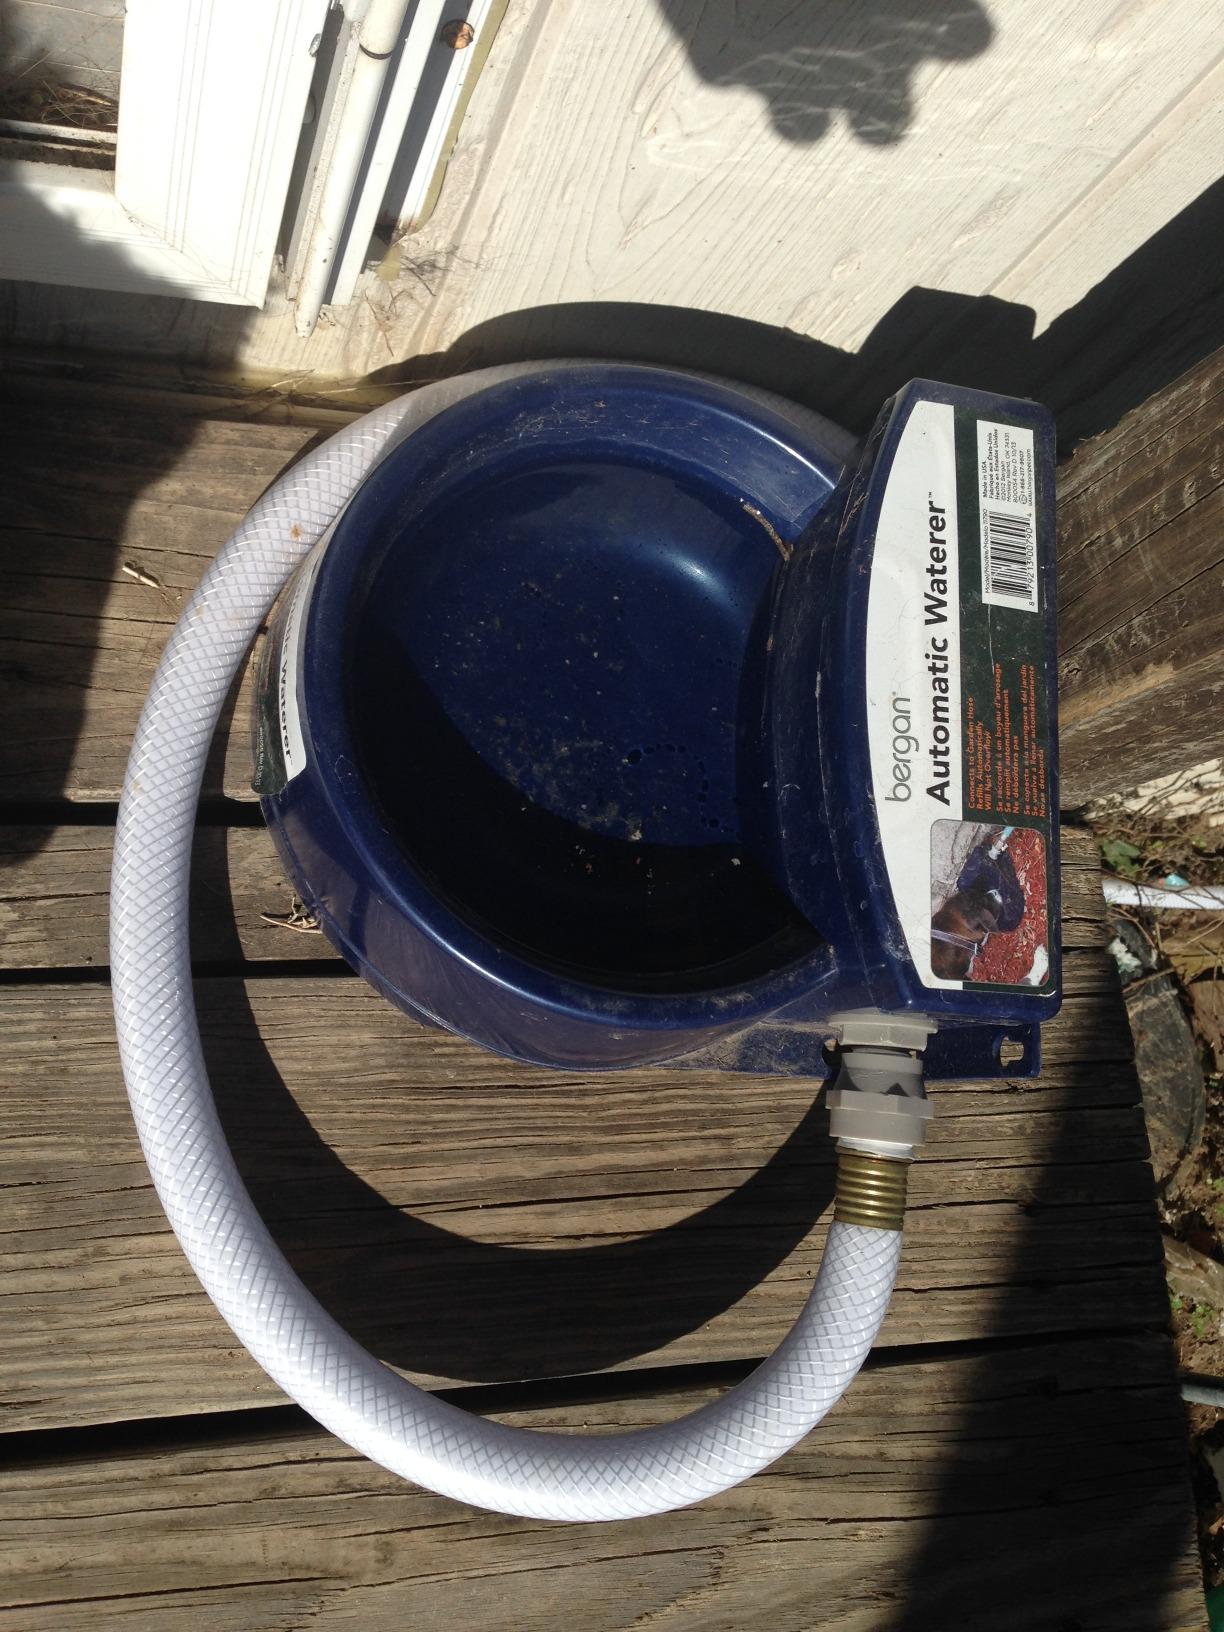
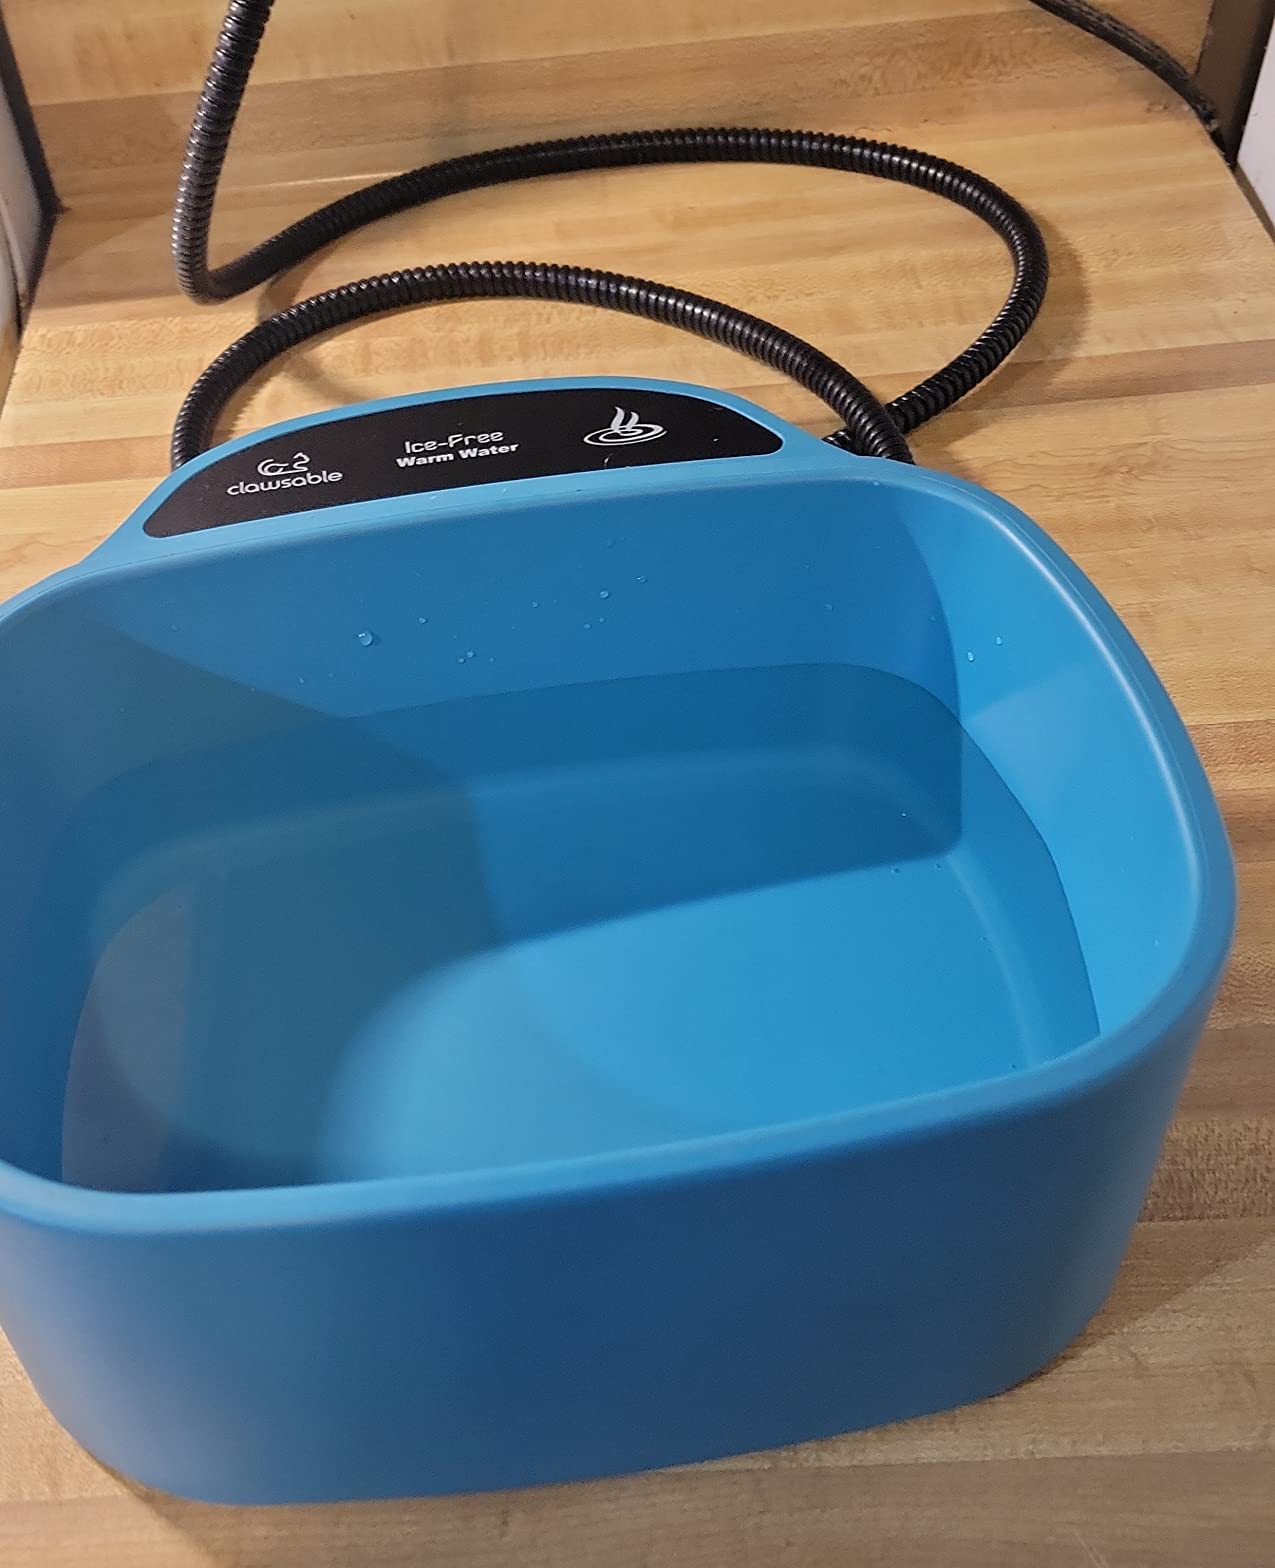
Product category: items_bowl
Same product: no